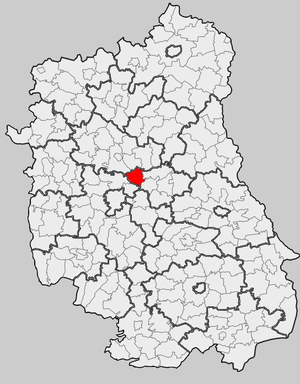
Spiczyn est une gmina rurale de la powiat de Łęczna, dans la Voïvodie de Lublin, dans l'est de la Pologne.